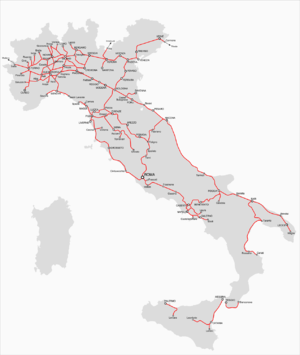
La nationalisation des chemins de fer italiens qui a donné naissance aux Ferrovie dello Stato est une période de l'histoire de l'Italie entre 1903 et 1915.